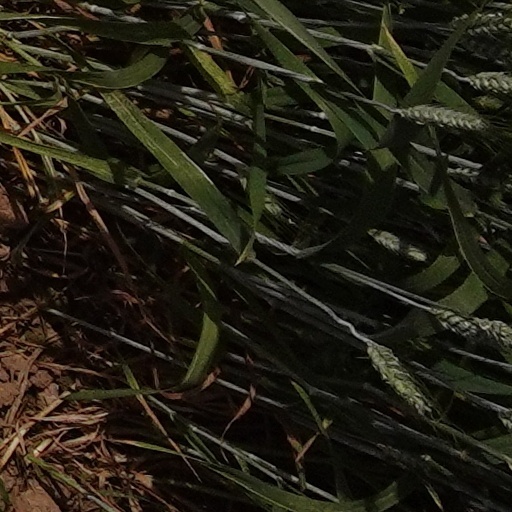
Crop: wheat